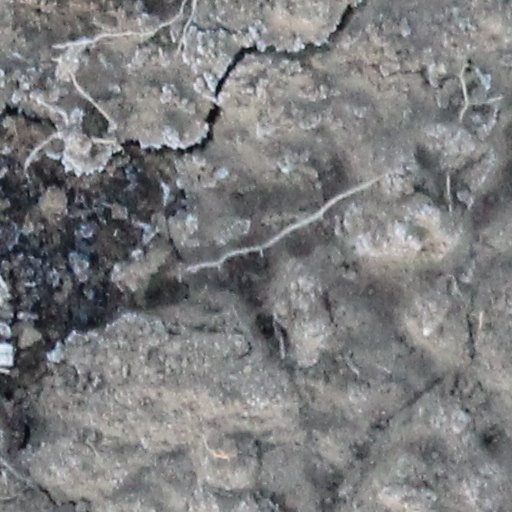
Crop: wheat